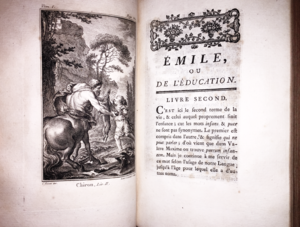
Émile ou De l’éducation est un traité d'éducation portant sur « l'art de former les hommes » de Jean-Jacques Rousseau publié en 1762. Il demeure, aujourd’hui encore, l’un des ouvrages les plus lus et les plus populaires sur le sujet, à tel point qu’au Japon, l’autorité du développement de l’enfant impose à tous les instituteurs d’écoles maternelles la lecture de l’Émile. Il est intéressant de constater que certains passages ne sont pas sans analogie avec quelques-unes des Lettres à mon fils de Mᵐᵉ d'Épinay, parues quatre ans plus tôt.